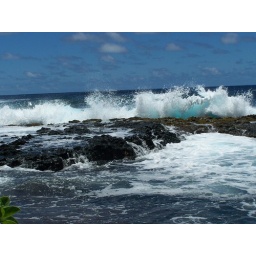
near red sand beach